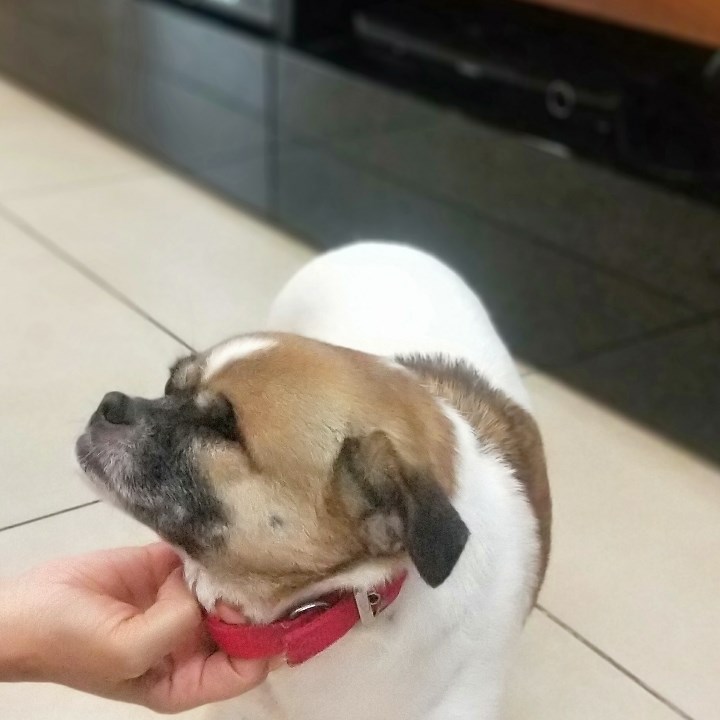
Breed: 806-n000129-papillon